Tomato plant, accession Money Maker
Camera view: vertical (180 deg); turntable rotation: 120 degrees
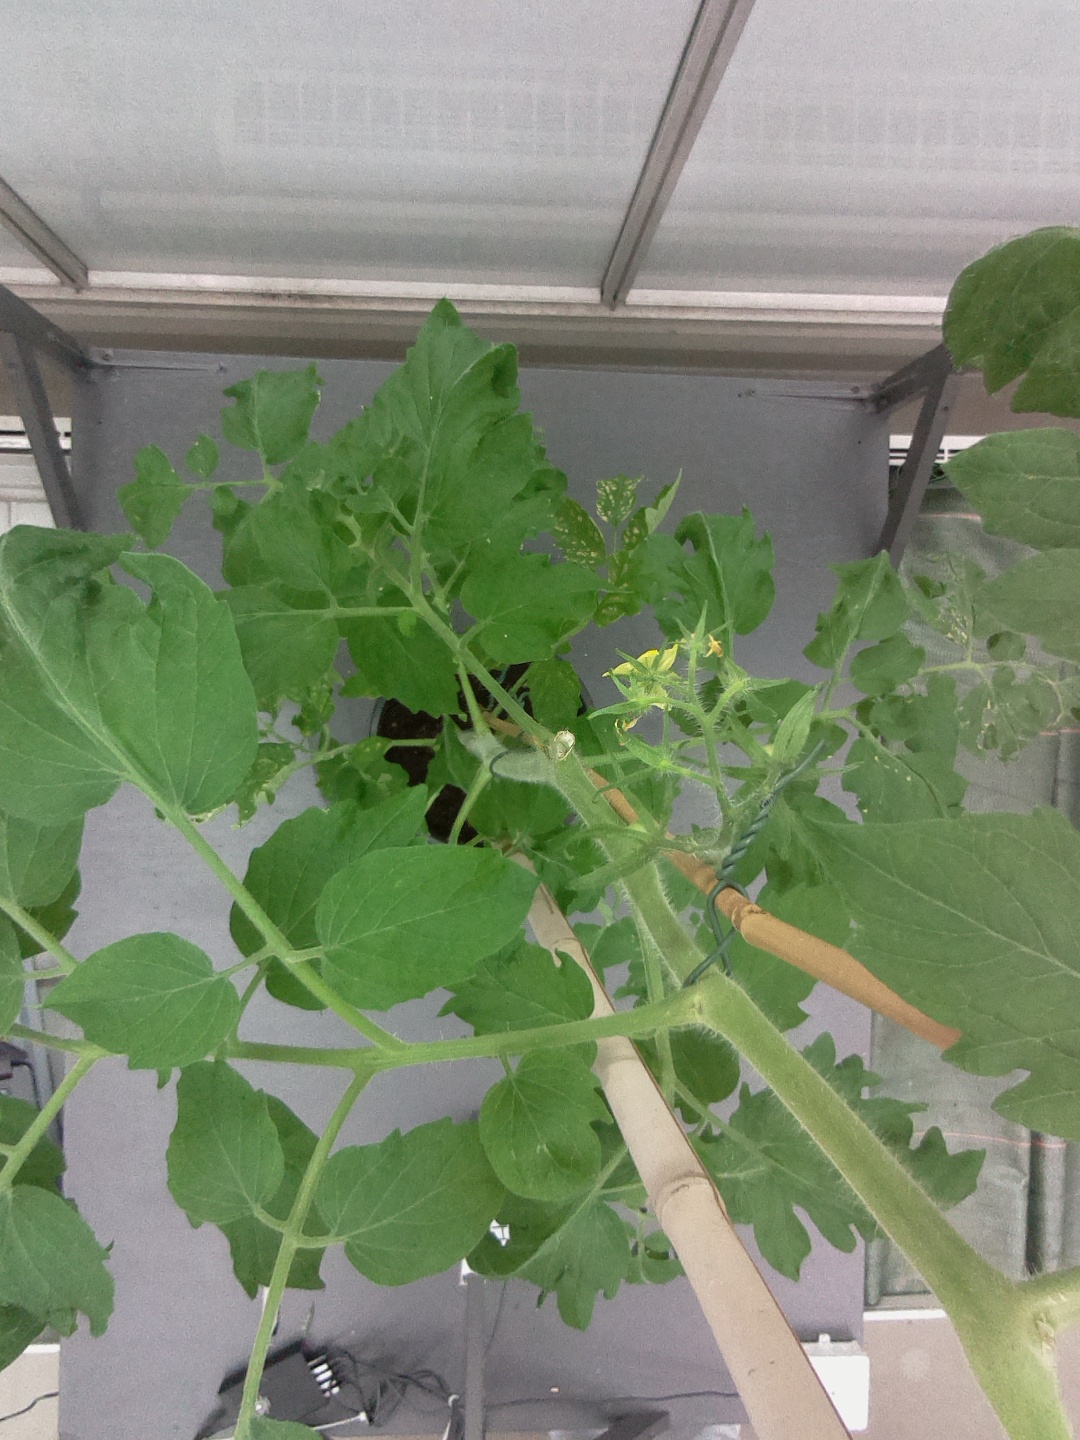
BBCH growth stage 70: Fruits at the main stem or branches visibles